Welcome to Woop Woop

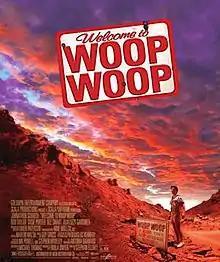
Theatrical film poster

Welcome to Woop Woop is a 1997 Australian screwball comedy film directed by Stephan Elliott and starring Johnathon Schaech and Rod Taylor. The film was based on the novel "The Dead Heart" by Douglas Kennedy. "Woop Woop" is an Australian colloquialism referring to an inexact and extremely rustic and uncivilised location, usually in rural or remote Australia. Equivalent terms include "the boondocks" and "out in the sticks" in American English or "the back of beyond" in British English.